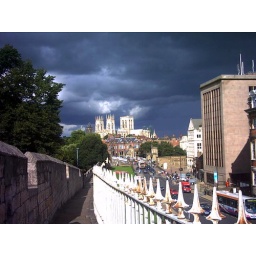
Stormy clouds over minster from wall walkway